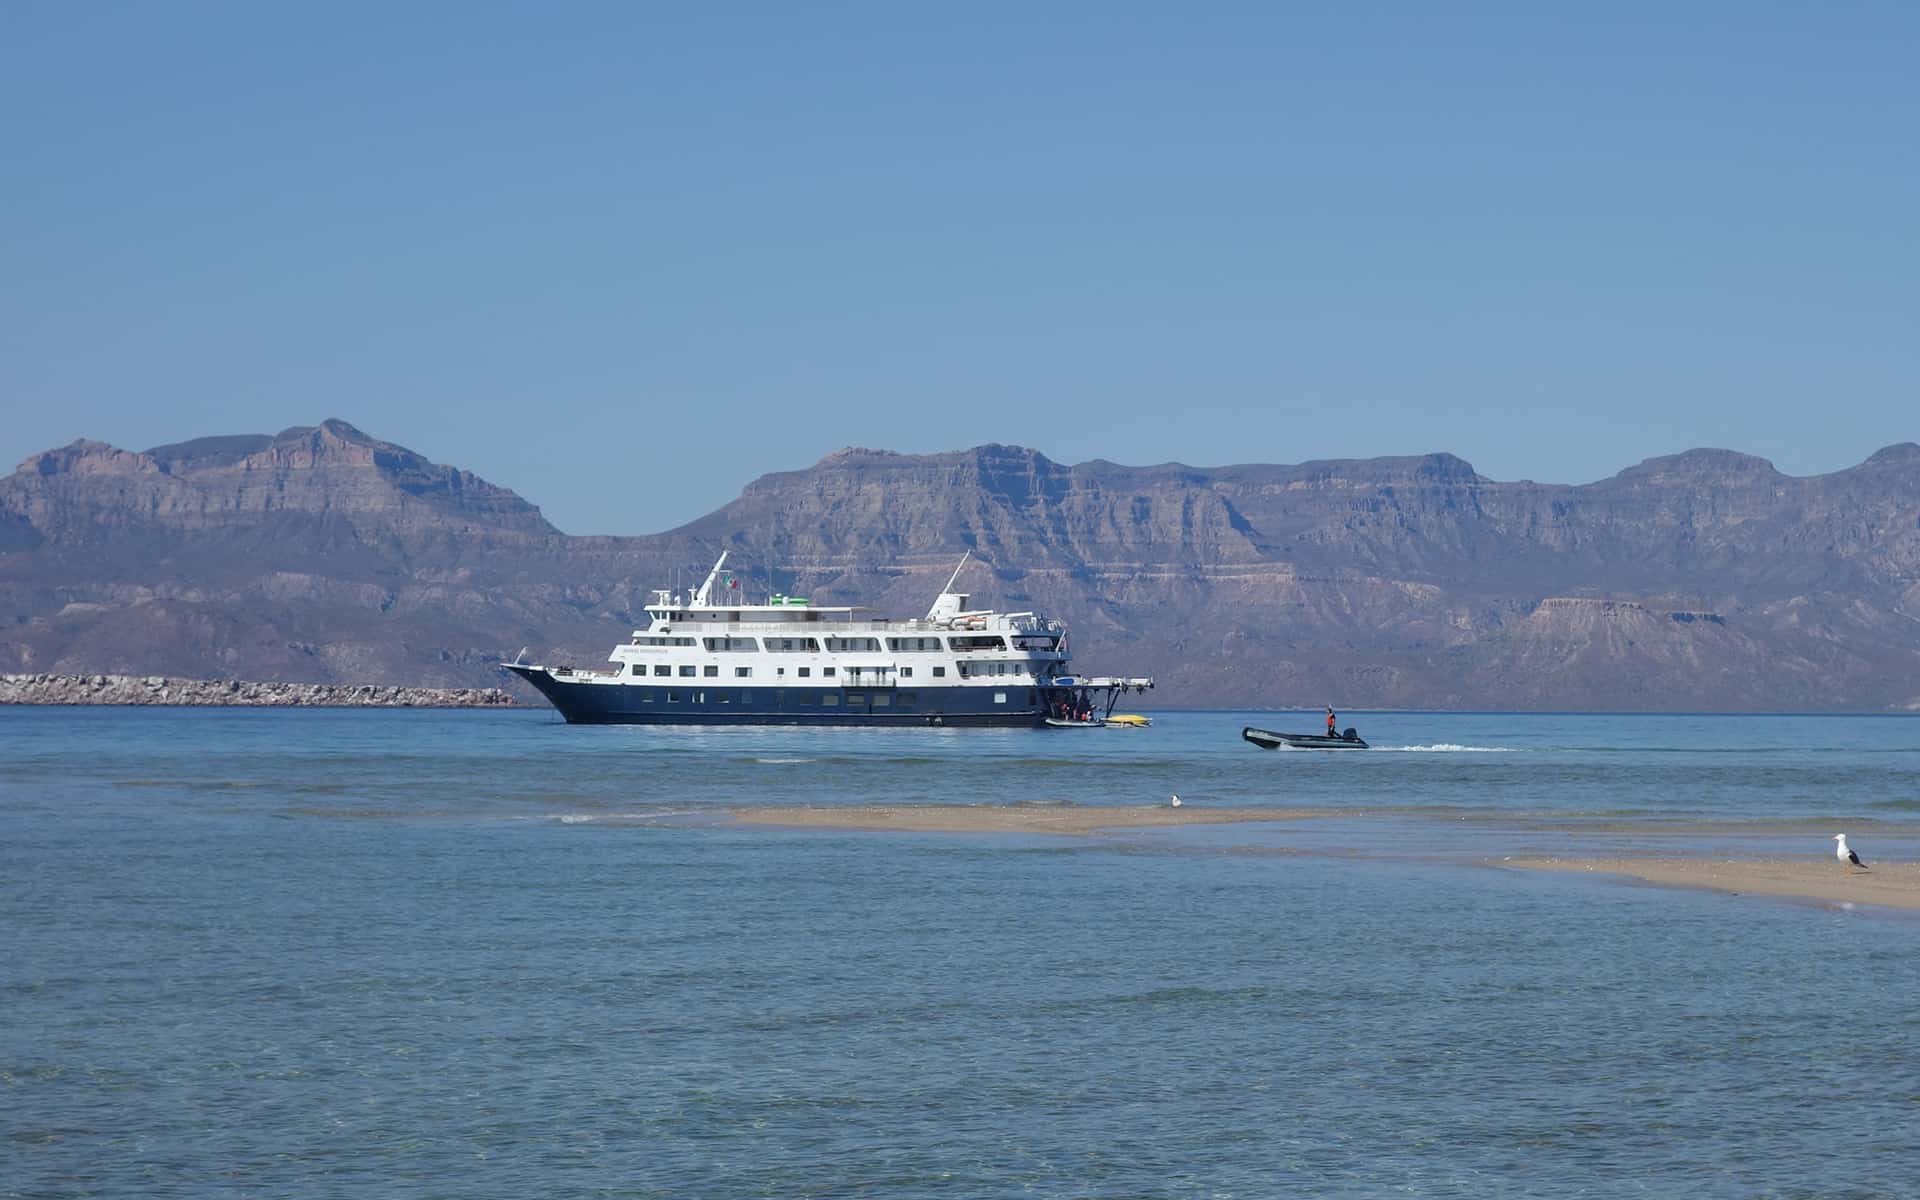
Vehicle type: Ships